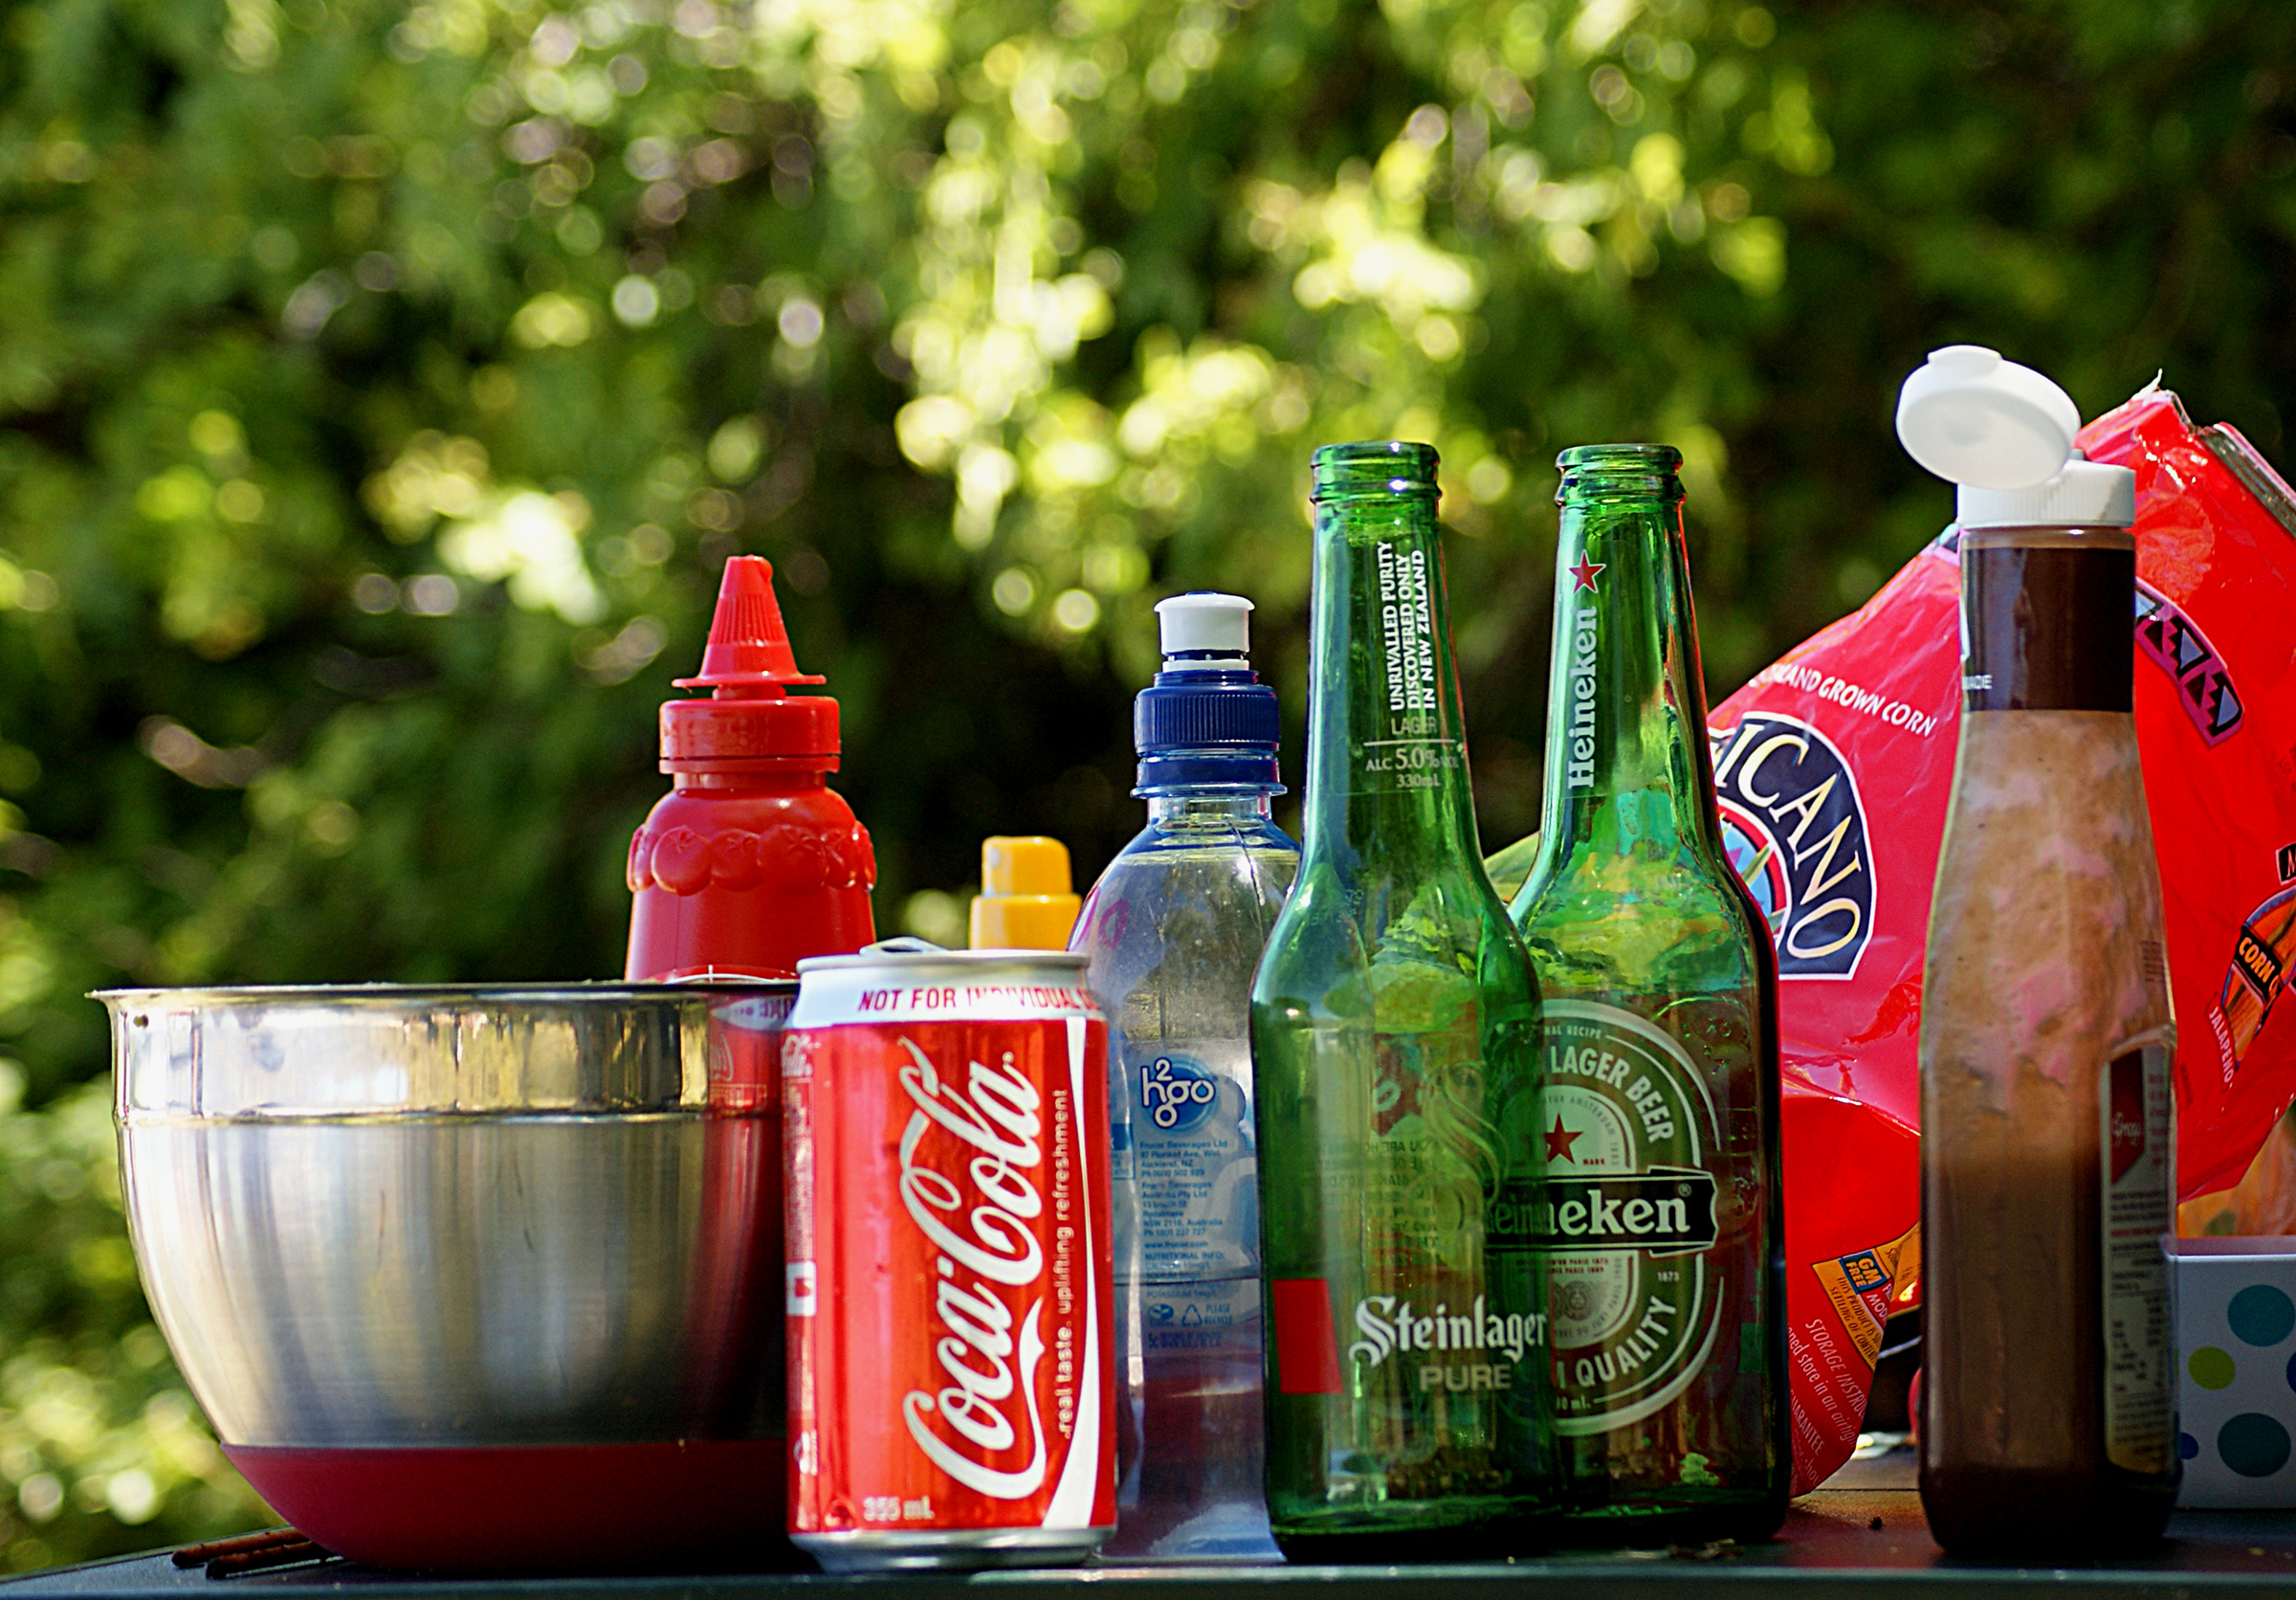
food, red, coke, drink, bottle, beer, rubbish, bottles, cans, sonya300, soft drink